Peter Sagan

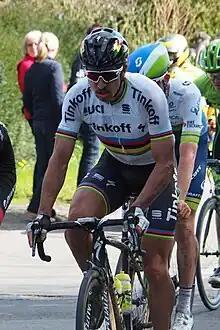
Sagan at the 2016 Paris–Roubaix

Sagan started his season at the Tour of Qatar, taking his first podium spots with second-place finishes on stages four, and five, and won the young rider classification. After a winless Tour of Oman, Sagan finished second on the first two road stages of Tirreno–Adriatico. On Stage 6, Sagan took his first win in colours in a rainy, flat stage. He finished the race as winner of the points classification. He sprinted to fourth place at Milan–San Remo, while at E3 Harelbeke, Sagan got clear of the main group with Geraint Thomas and Zdeněk Štybar on the Oude Kwaremont with left, but faded to 30th following Thomas' attack with to go. He finished tenth at an attritional Gent–Wevelgem, before a fourth-place finish at the Tour of Flanders, after he faded in the closing kilometres. At Paris–Roubaix, he was in a group chasing the leaders, but lost time following a mechanical and subsequent bike change, ultimately finishing 23rd.